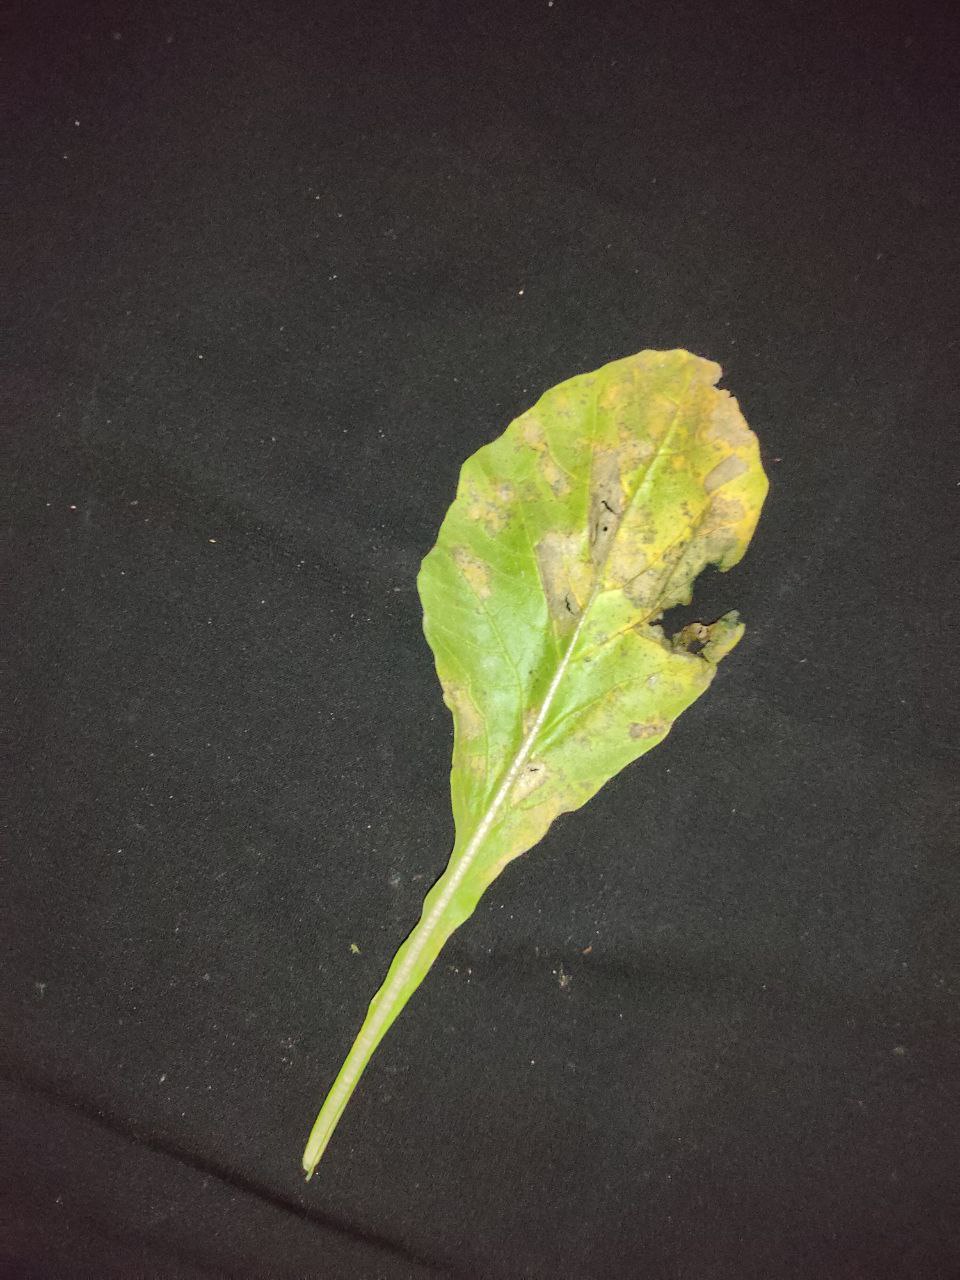
Label: Downey mildew